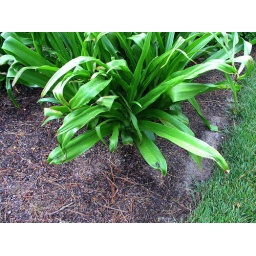
bright green plant in garden